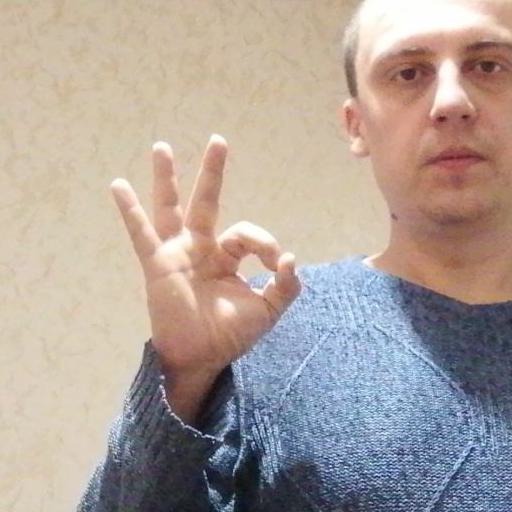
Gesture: ok